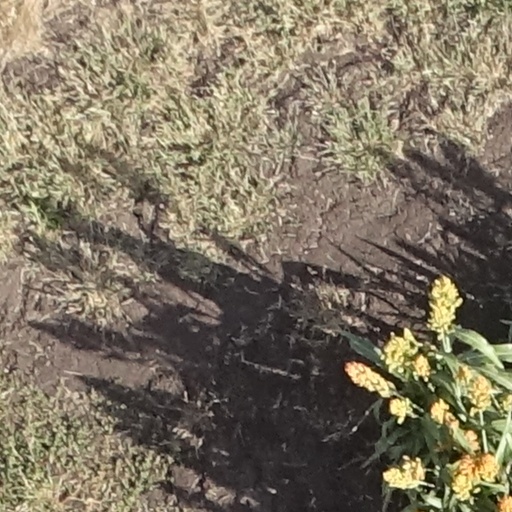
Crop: sorghum